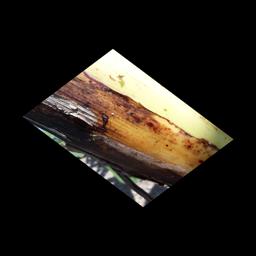
Label: PSEUDOSTEM WEEVIL